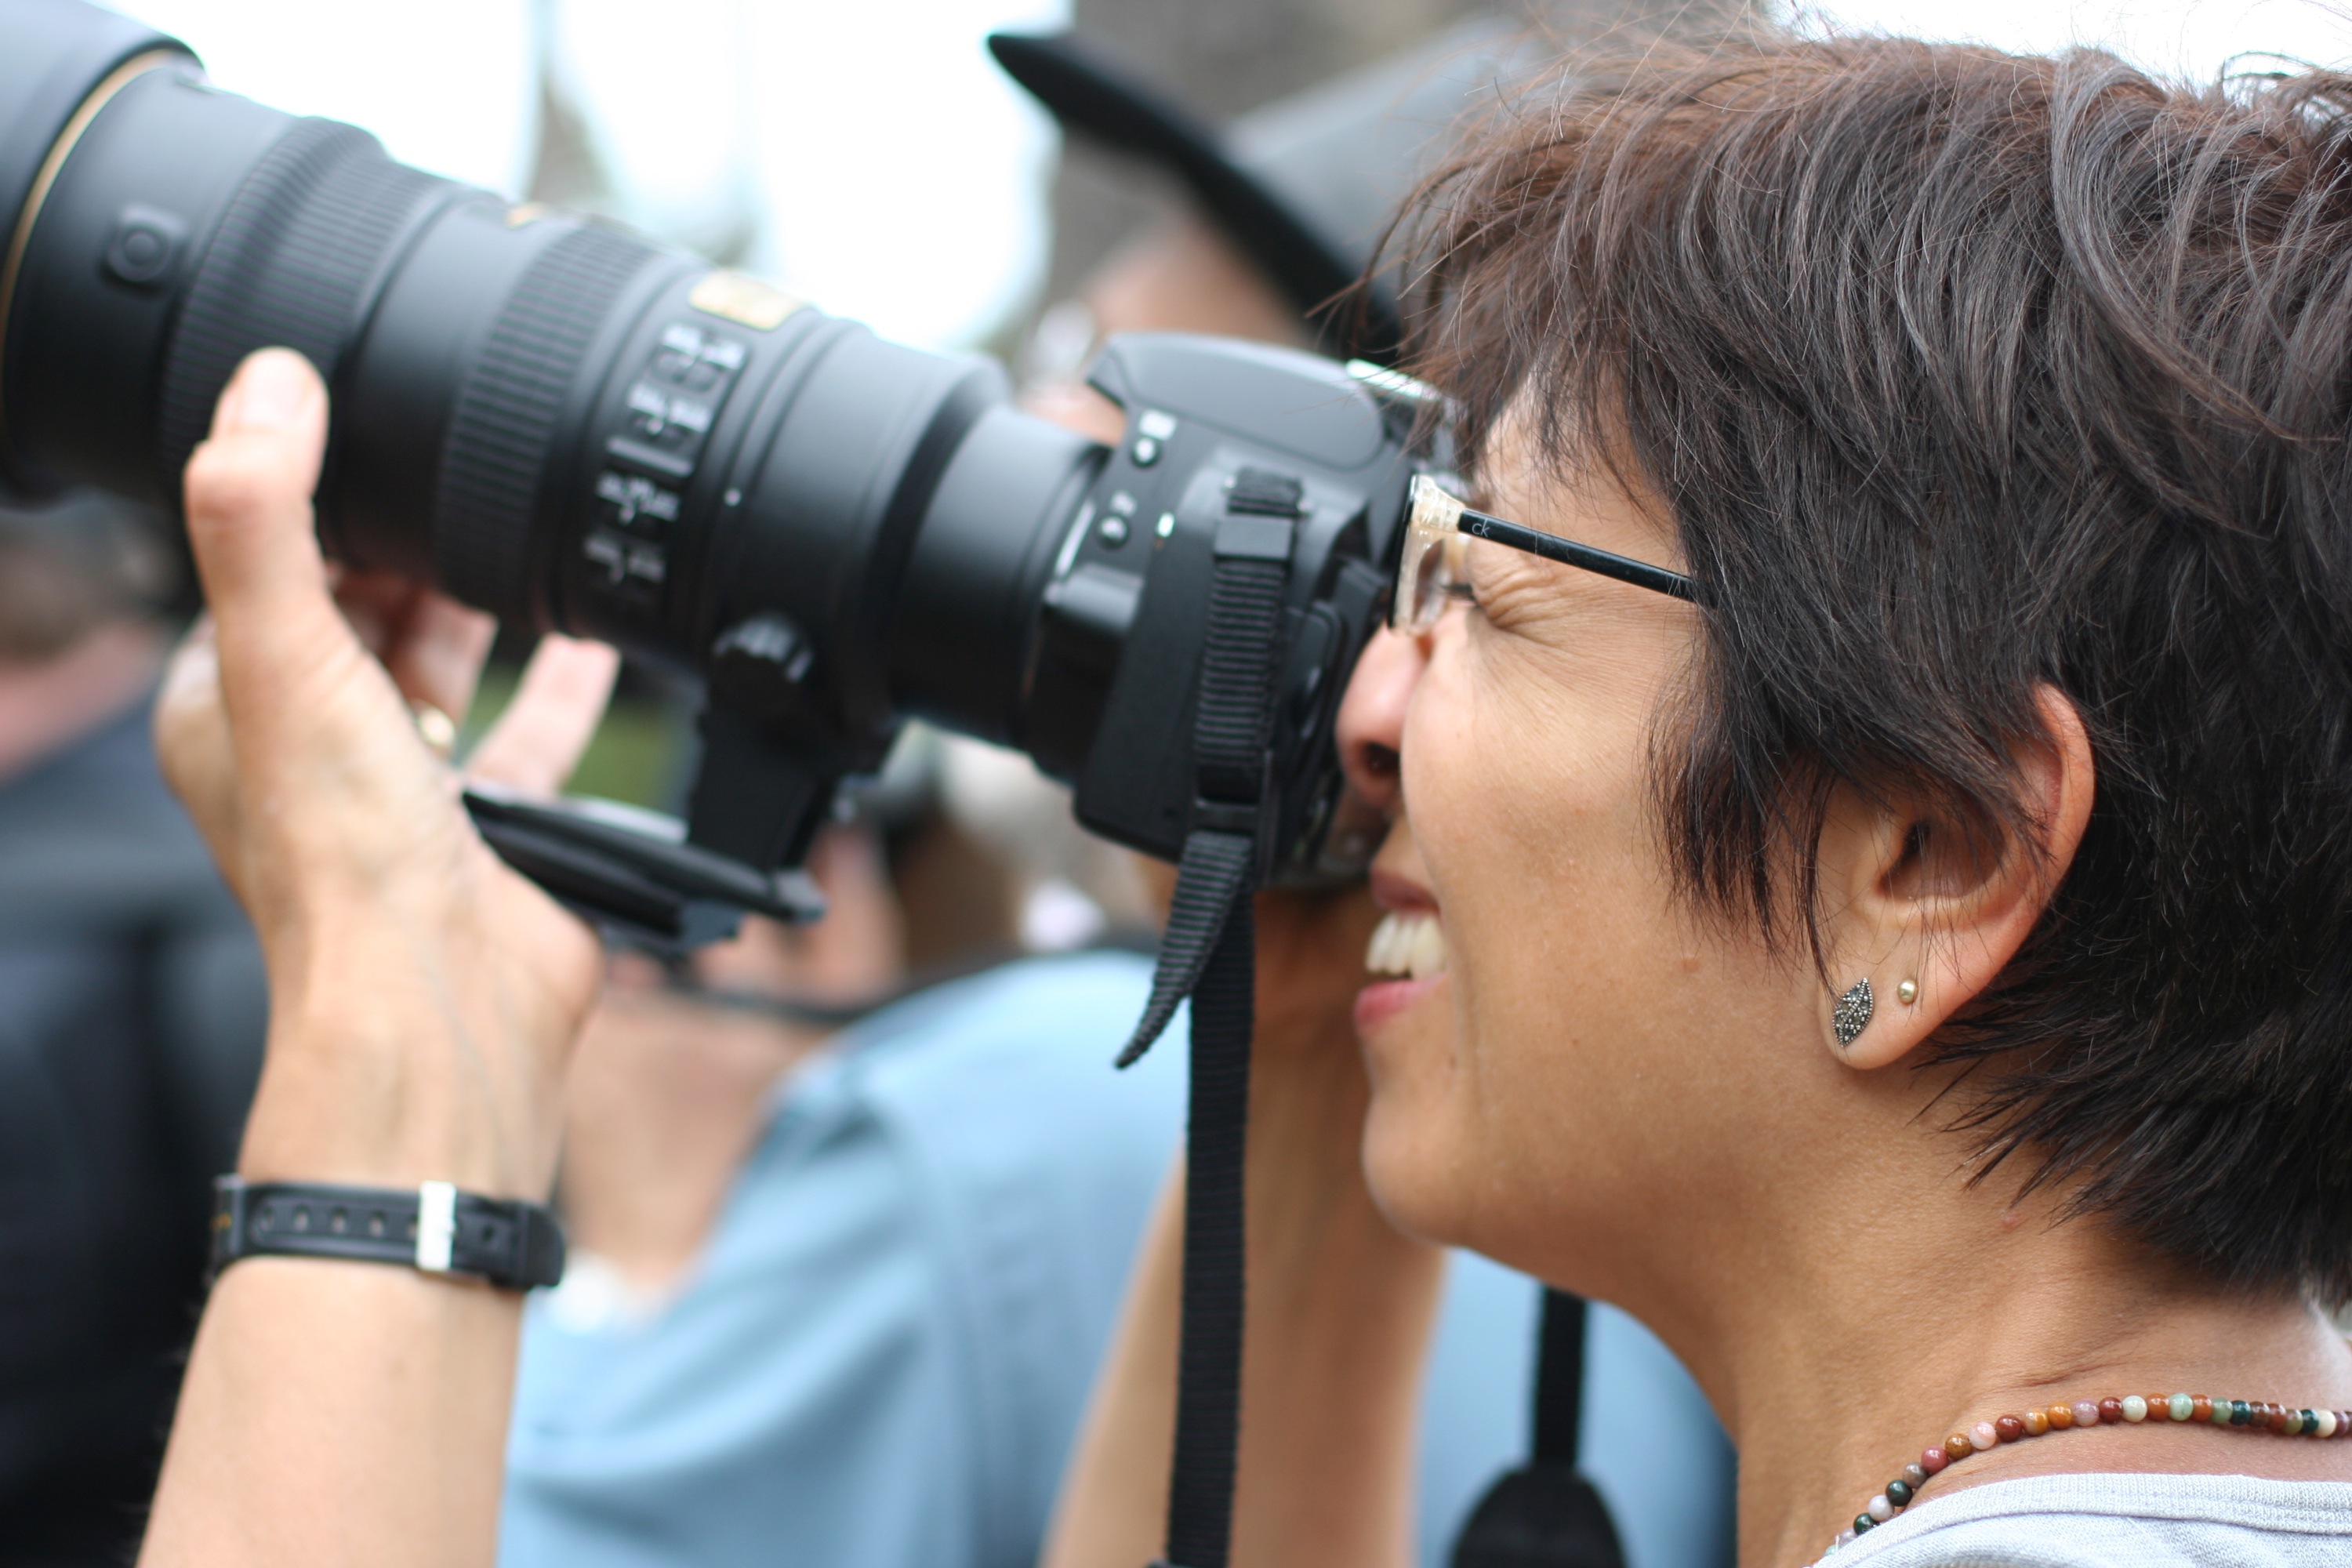
person, singing, nmcfriends, monterey, nmc2009, pointlobos, cinematographer, camera operator